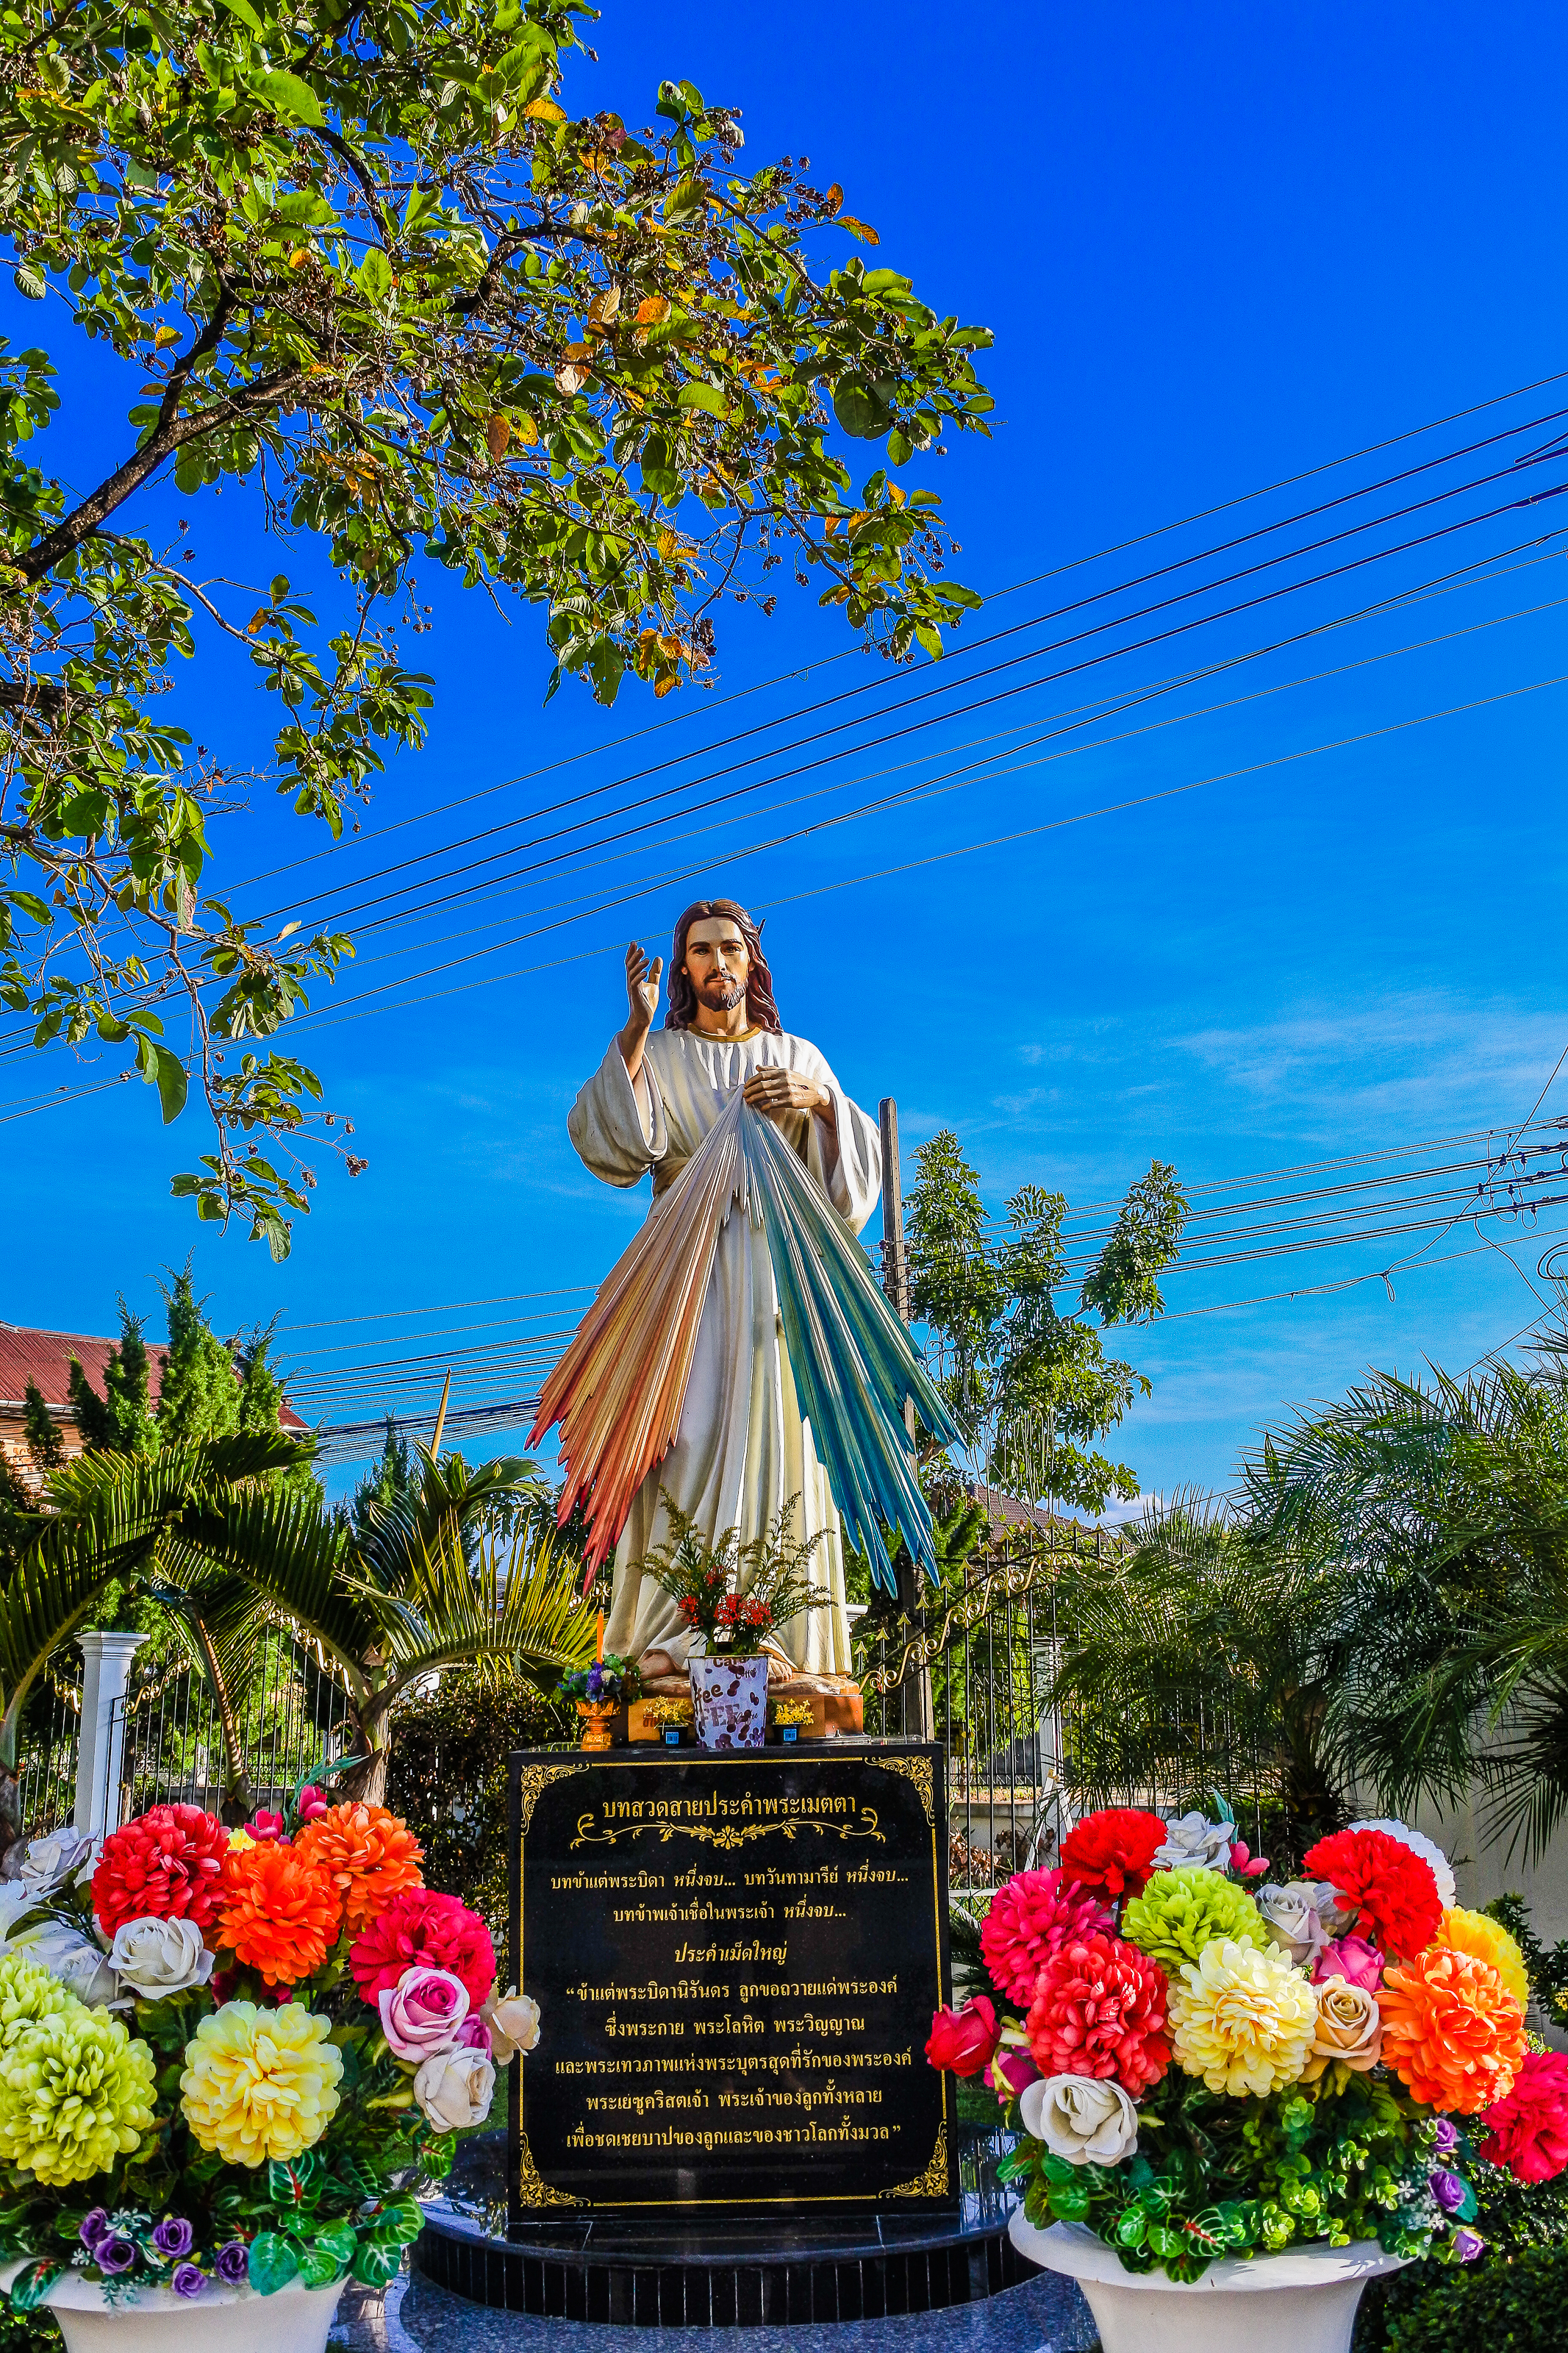
symbol, hands, christianity, sign, building, nakhon, view, white, thailand, antique, landmark, tower, sky, old, statue, history, heart, heaven, jesus, person, catholic, detail, full, love, religious, city, church, isolated, tourism, monument, life, tharae, archangel, christian, cathedral, sacred, architecture, christ, historic, saint, holy, cross, religion, michael, standing, face, prayer, culture, travel, sakon, flower, plant, spring, tree, memorial, leisure, floristry, floral design, tourist attraction, wildflower, garden